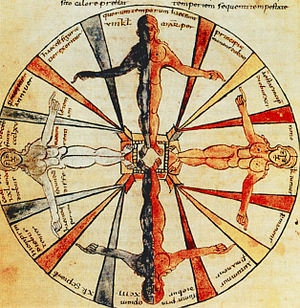
De fire elementer
De fire elementer spillede en stor rolle i Middelalderen. Miniature fra Isidora af Sevillas De natura rerum.
Der er for få eller ingen kildehenvisninger i denne artikel, hvilket er et problem. Du kan hjælpe ved at angive troværdige kilder til de påstande, som fremføres i artiklen.